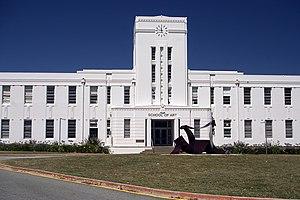
Canberra /kanbɛʁa/ est la capitale de l'Australie et du Territoire de la capitale australienne. La ville est située à l'extrémité sud du territoire de la capitale, à 280 kilomètres au sud-ouest de Sydney et à 680 km au nord-est de Melbourne. Le site de Canberra a été choisi comme capitale australienne en 1908 ; ce choix fut un compromis entre les deux villes rivales de Sydney et Melbourne, les deux plus grandes villes d'Australie. Le terme de « canberra » désigne un « lieu de rassemblement » en ngunnawal, la langue aborigène locale.
L’Université nationale australienne est une université australienne, basée à Canberra, considérée comme la meilleure université australienne, et 20ème meilleure université au niveau Mondial notamment grâce à son excellence dans le domaine de la recherche. Elle fut créée par un vote du Parlement fédéral le 1ᵉʳ août 1946 avec l'objectif affiché de diriger et de promouvoir la recherche en Australie.
Acton est un quartier de l'arrondissement de Canberra Nord à Canberra en Australie. Acton couvre la partie ouest du centre ville, limitée par la Montagne noire à l'ouest et le lac Burley Griffin au sud. Le campus de l'Université nationale australienne couvre la plus grande partie du quartier. On y trouve aussi les archives nationales du film et de la radio et le National Museum of Australia.